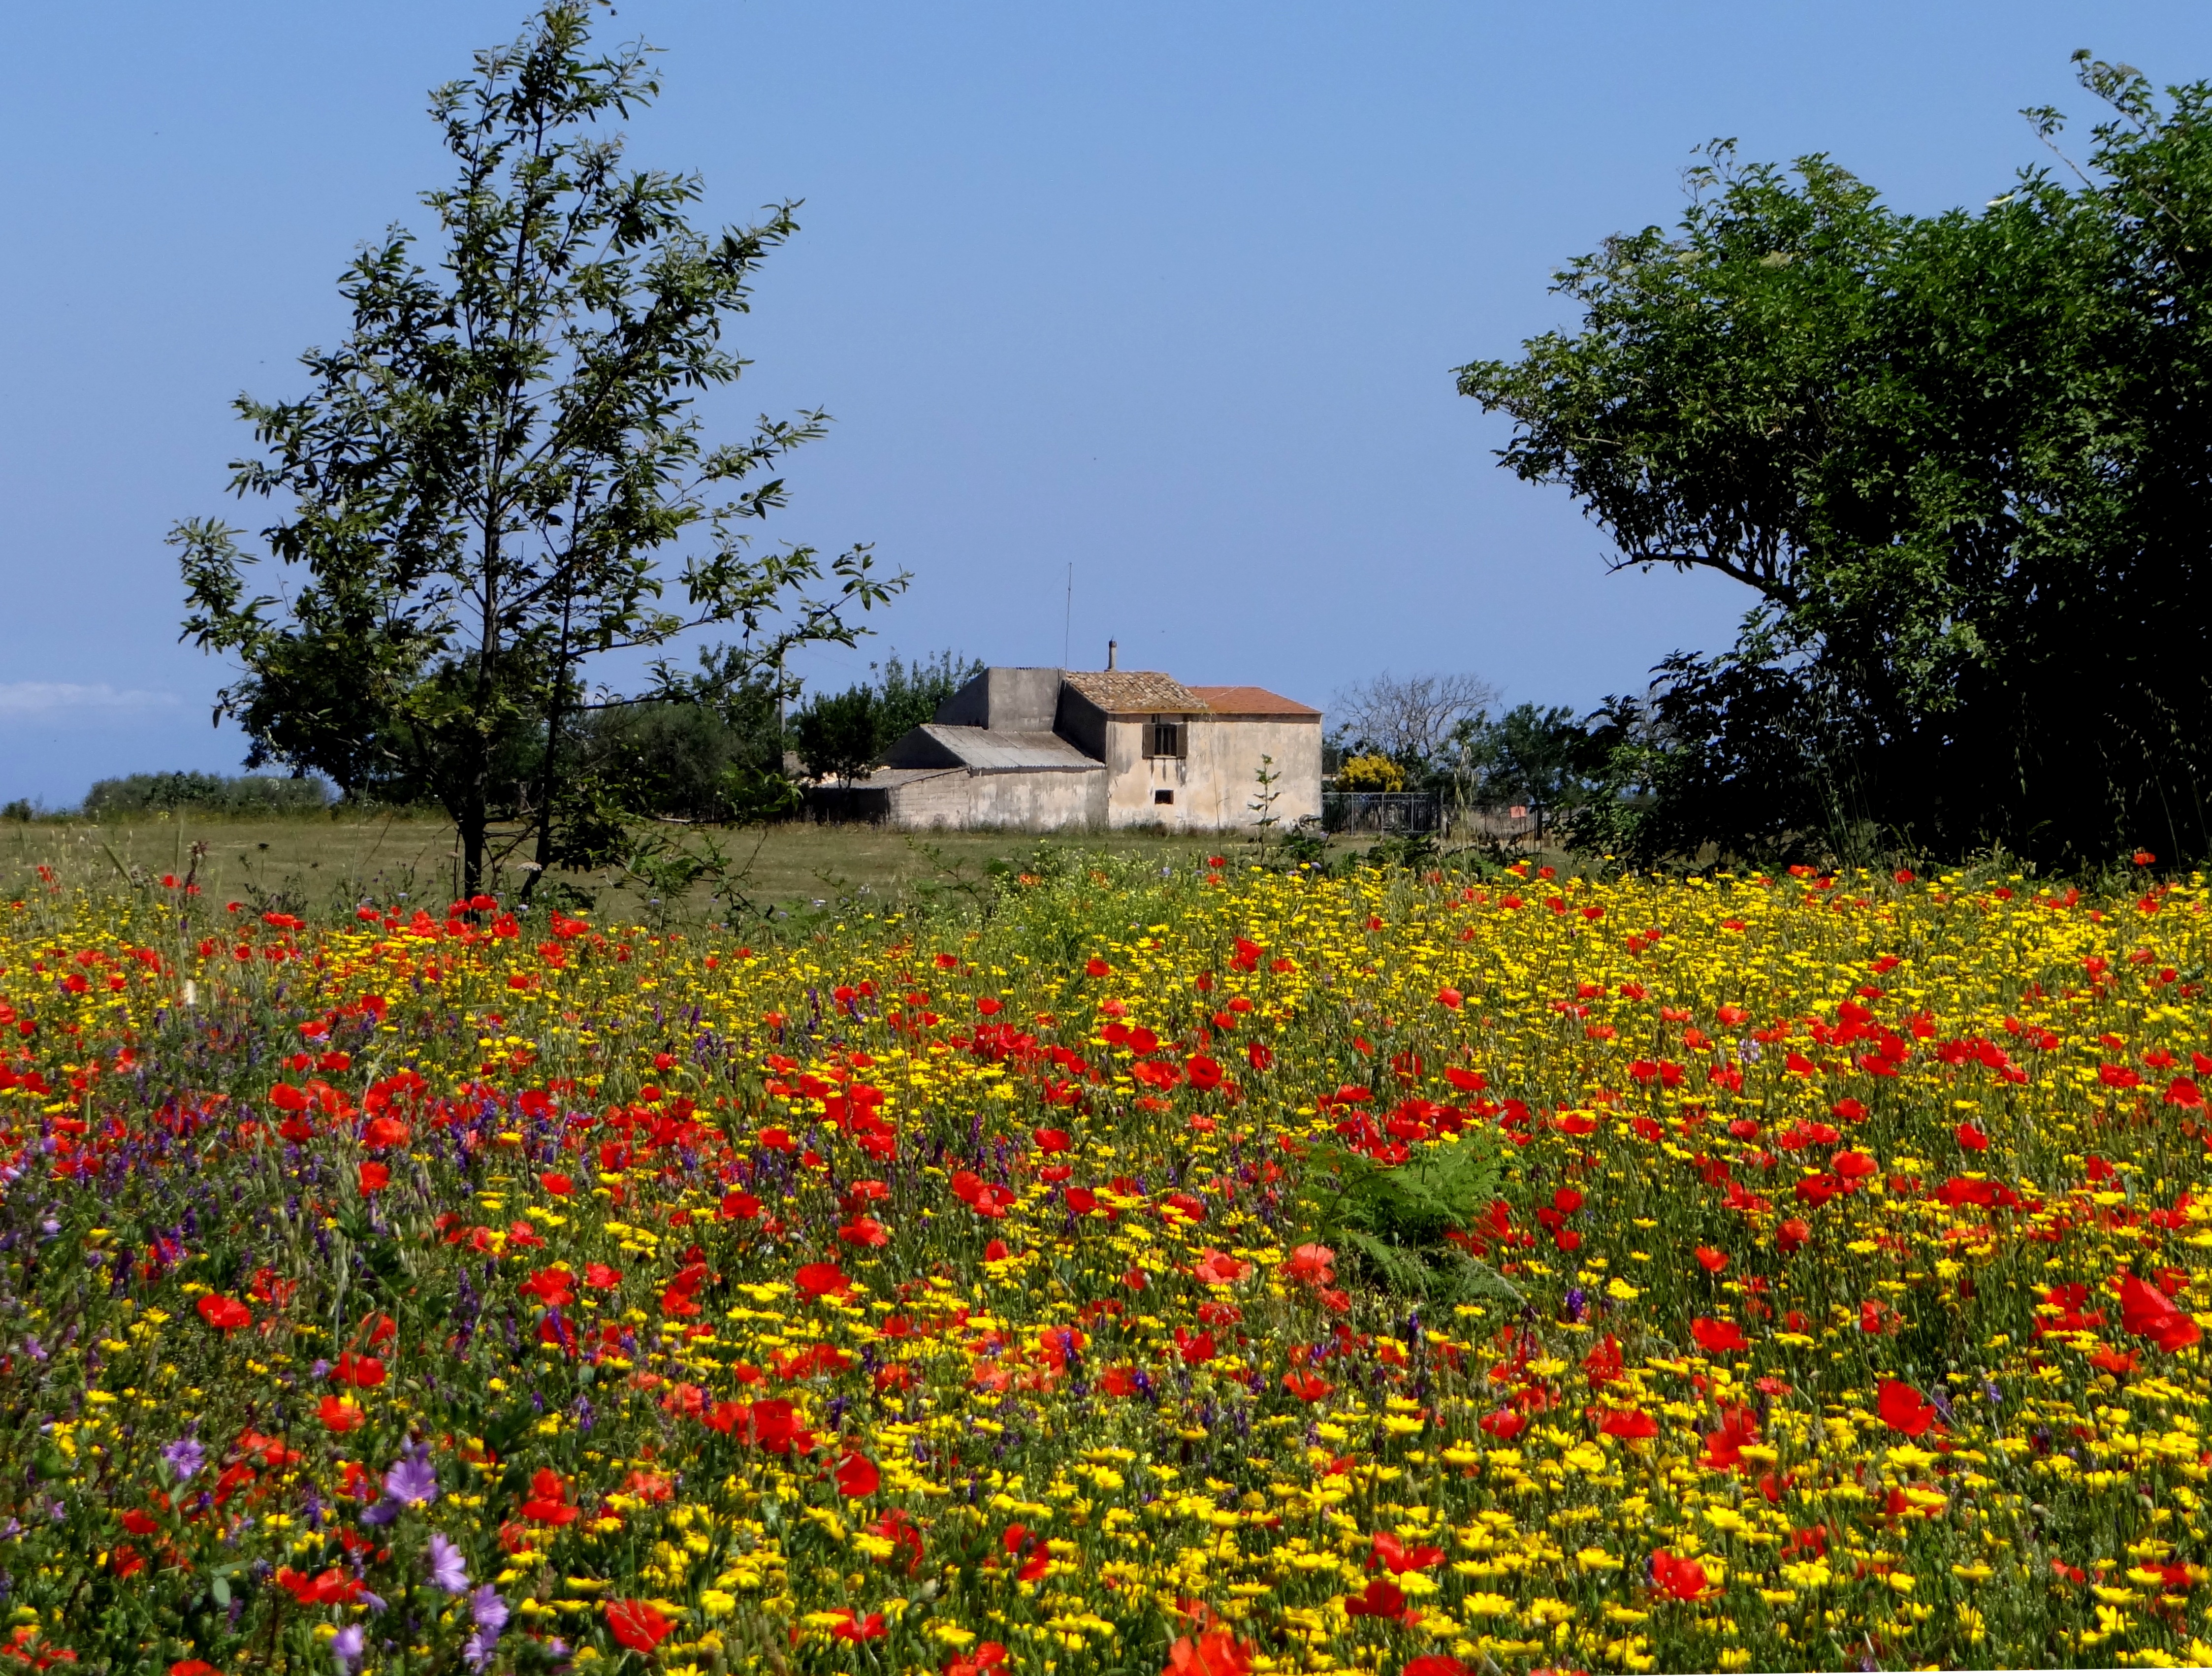
grass, plant, field, meadow, prairie, leaf, flower, bloom, summer, color, autumn, botany, colorful, garden, flora, wildflower, flowers, calabria, grassland, poppy, ecosystem, flower meadow, rural area, summer meadow, flowering plant, land plant